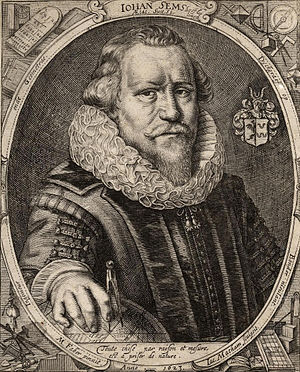
Johan Sems
Johan Sems, i Danmark kendt som Johan Semp var en frisisk landmåler og fæstningsbygmester.